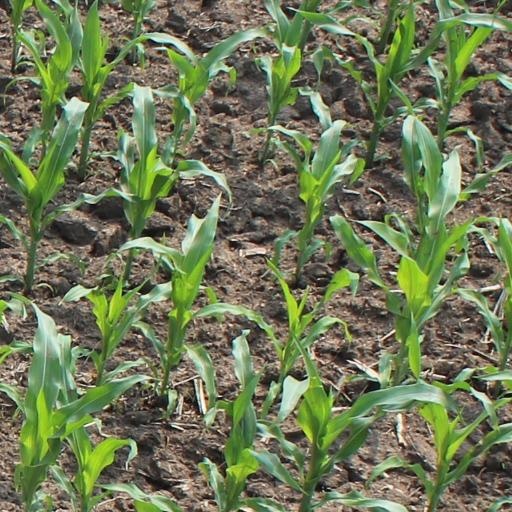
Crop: maize; corn